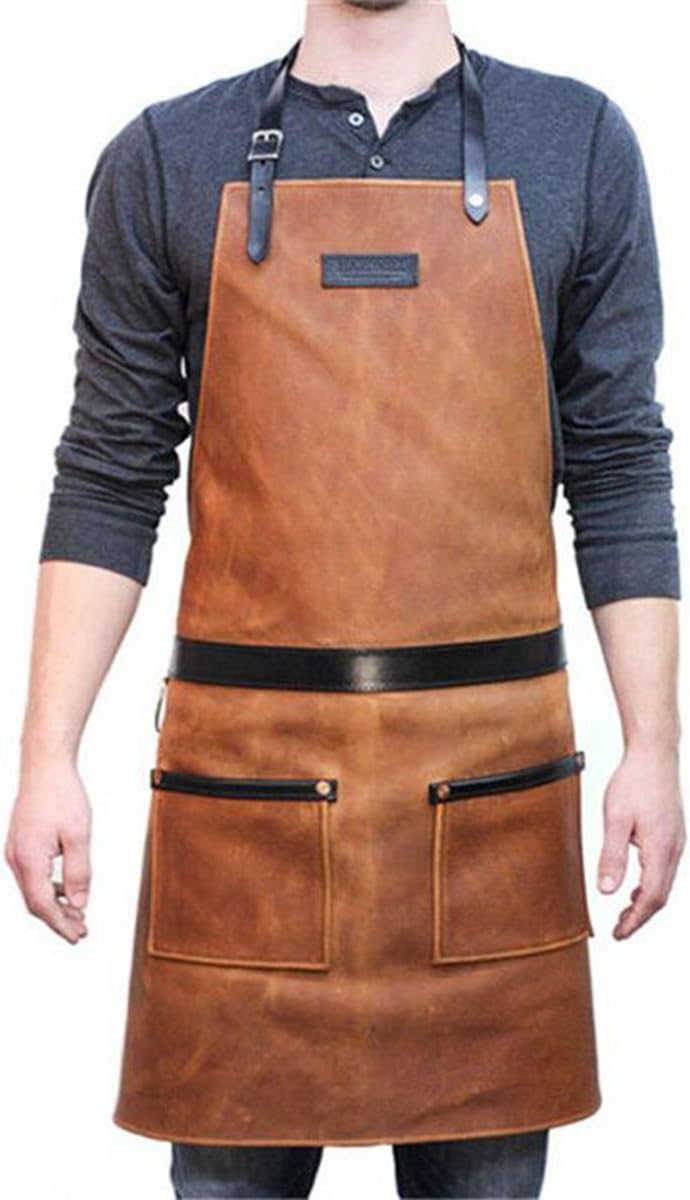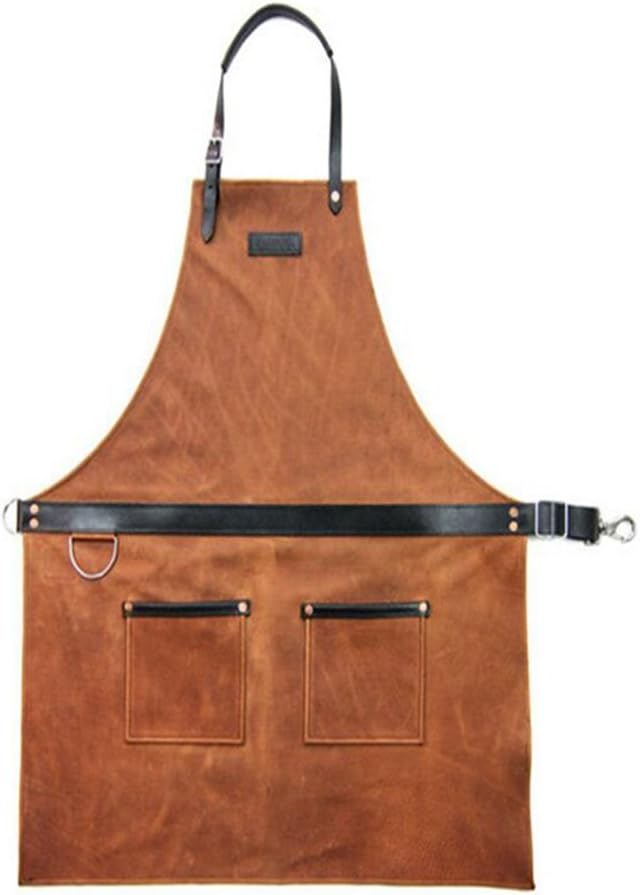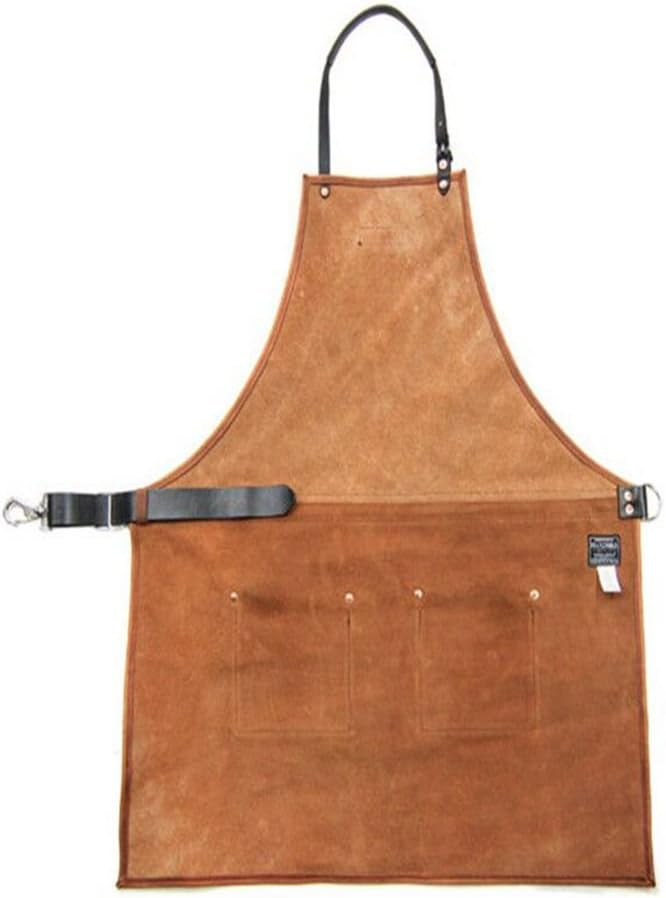
VANORIG Waxed Canvas Apron Work Tool Apron with Pockets Cooking Kitchen Aprons Home Gardening Apron for Men Women
Category: Amazon Home
The waxed apron is 100% new and great quality. Specification: 1. Material: brown waxed canvas + black microfiber leather. 2. Size: 31.5 * 27.5 inches. 3. Pockets: 2 pieces. 4. Shoulder and neck strap, waist belt: adjustable. 5. Suitable for: men, women. Broad Use: For professional and commercial use： Barber apron, hair stylist apron, painters apron, stylist apron, grilling apron, barbecue apron,  heavy duty kitchen apron, cooking apron, chef apron, professional apron, server apron, waiter's apron,  waitress apron, restaurant apron, bakers apron, barista apron, butcher apron, artist apron,  brewer apron, men's apron, women's apron.
Features: Canvas | Size: 31.5 * 27.5 inches（80*70 cm）, Please check whether the size fits for you before purchasing. A strong person is not recommended to buy. | Materials: use high quality canvas and microfiber leather. | Novel Spot: The apron is stylish, generous and cultured vogue, it can meet your difderent job needs. | Feature: This apron can help you block out dust, oil, paint and so on, and the apron is easy to wash.